Corrie, Arran

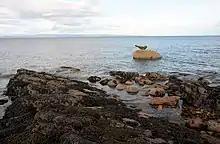
The Corrie Seal, a sculpture by local sculptor Marvin Elliott

High Corrie, nestling above the village, has long been favoured by artists, including Joan Eardley and Margot Sandeman. A summer school run by Jessie M King was located in High Corrie. The poet and writer Robert McLellan also spent time there.